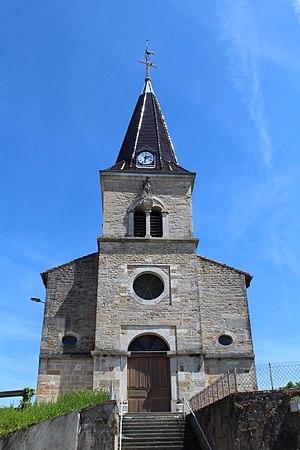
Église Saints-Jacques-et-Philippe de Pirajoux.
Pirajoux est une commune française, située dans le département de l'Ain, en région Auvergne-Rhône-Alpes.